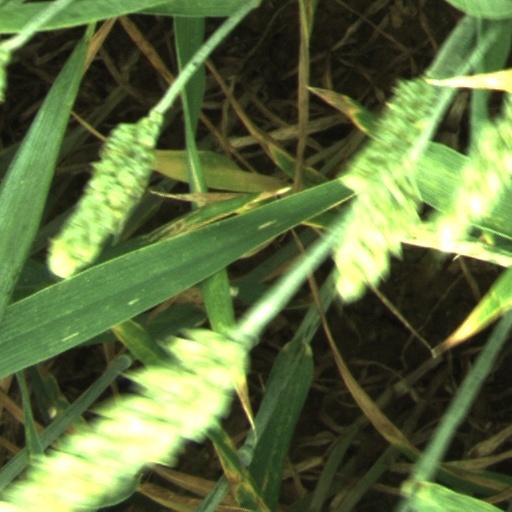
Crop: wheat